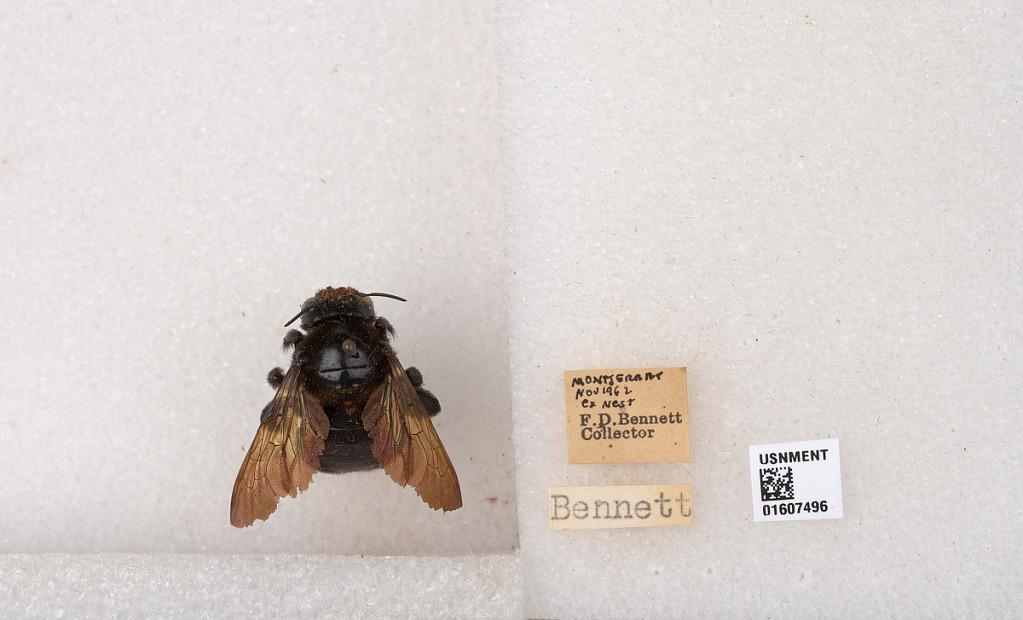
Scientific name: Xylocopa (Neoxylocopa) caribea Lepeletier
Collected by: F. Bennett
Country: Montserrat
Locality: Montserrat
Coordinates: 16.7485, -62.1926